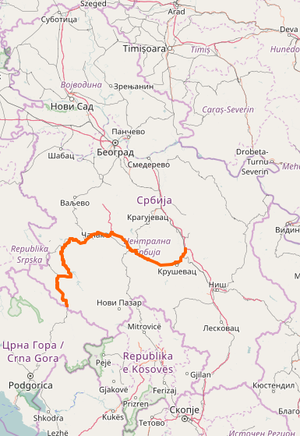
La Route Magistrale 23 est une route nationale de Serbie qui débute près de l'échangeur Pojate de l'autoroute A1 passant par les villes serbes de Ćićevac, Kruševac, Trstenik, Vrnjačka Banja, Kraljevo, Čačak, Kraljevo, Lučani, Požega, Užice, Čajetina, Nova Varoš et Prijepolje pour arriver jusqu’à la frontière serbo-monténégrine.